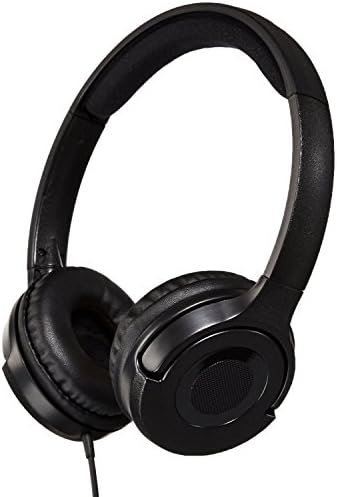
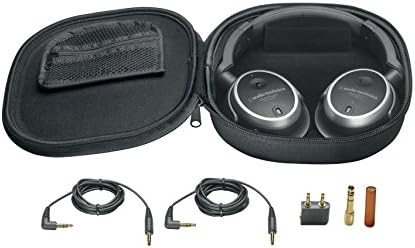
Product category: headphones
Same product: no